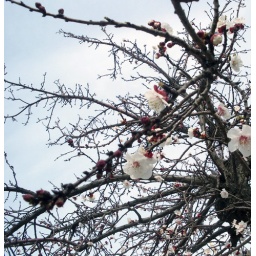
Flowering apricot tree in front of a diner on our road trip back from Stitches West in Santa Clara